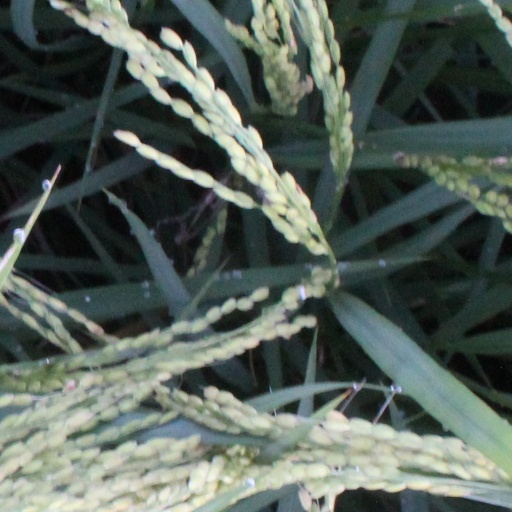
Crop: rice